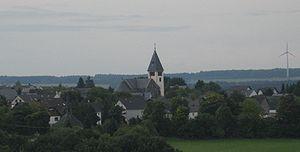
Buch est une municipalité allemande de la commune fusionnée de Kastellaun, dans l'arrondissement de Rhin-Hunsrück, en Rhénanie-Palatinat.